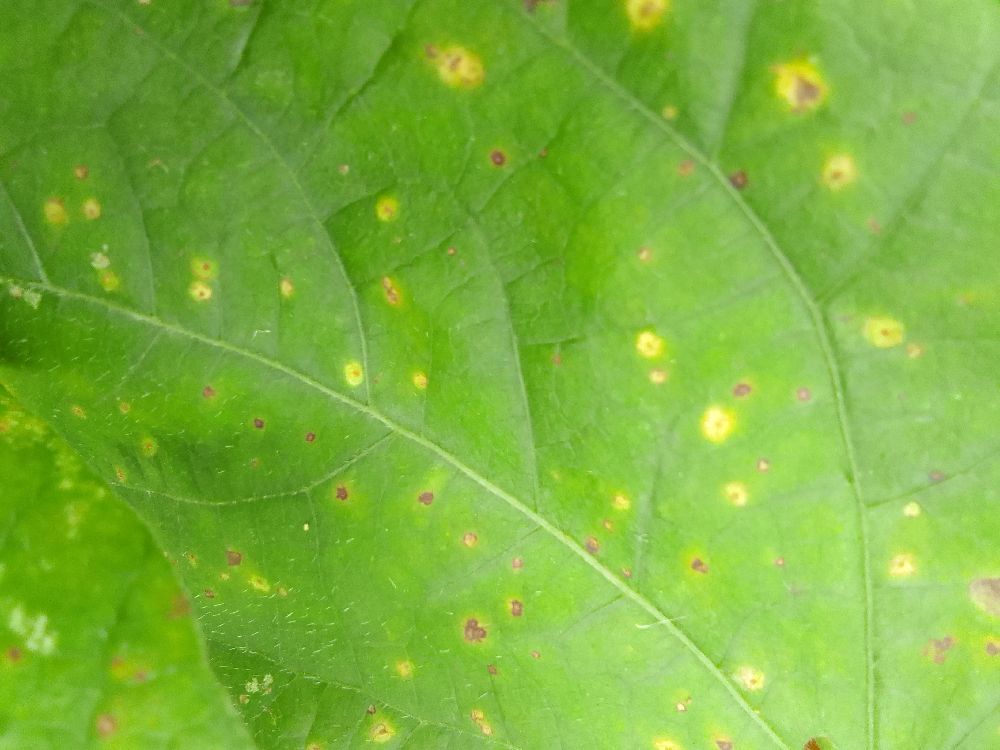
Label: rust